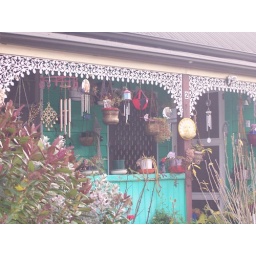
This cute house was in Richmond, Tasmania